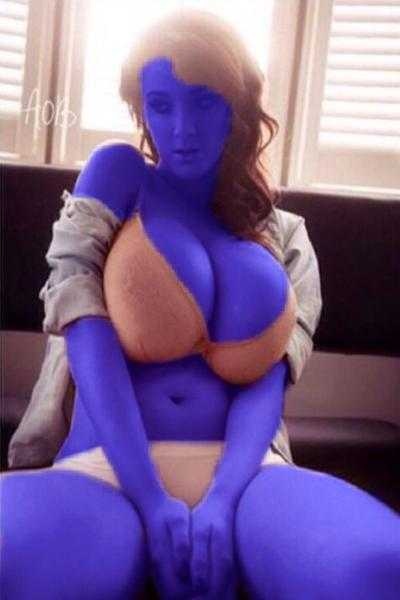
Label: Blueberry